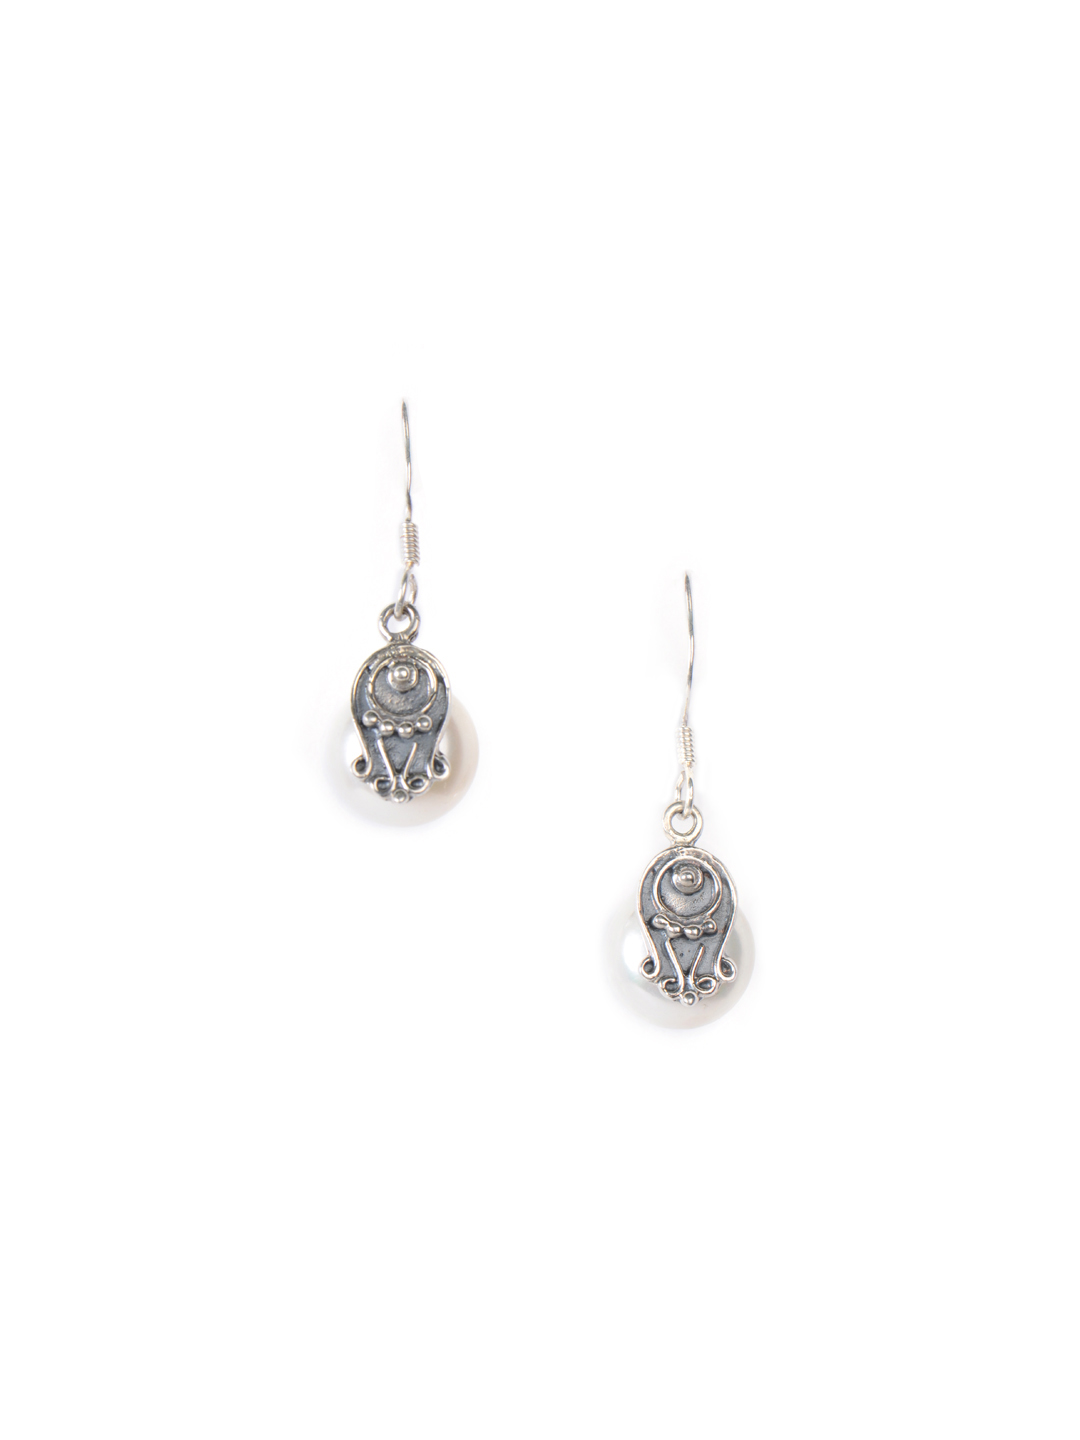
Fabindia Women Ananya Silver Earrings
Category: Accessories / Jewellery / Earrings
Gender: Women
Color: Silver
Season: Winter 2016
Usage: Ethnic